Timothy Swanson

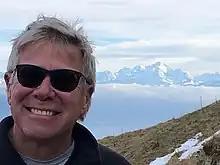
Tim Swanson walking in the Alps

Timothy Swanson is an American economics scholar specializing in environmental governance, biodiversity, water management, as well as intellectual property rights and biotechnology regulation.